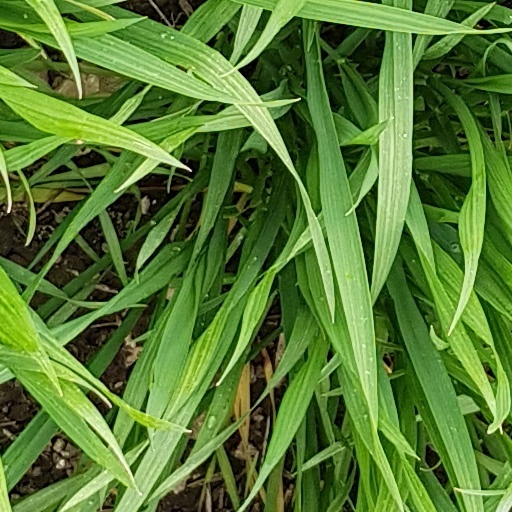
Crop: wheat